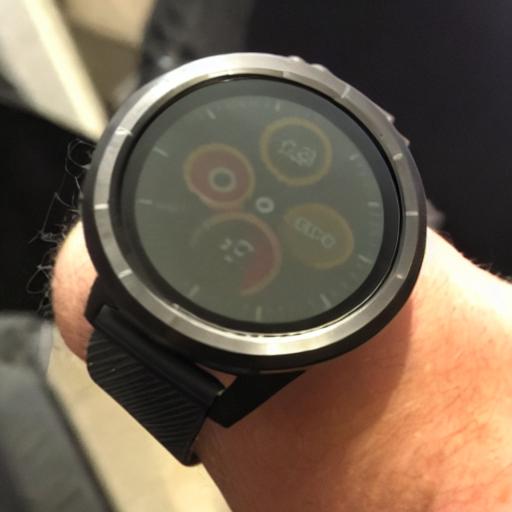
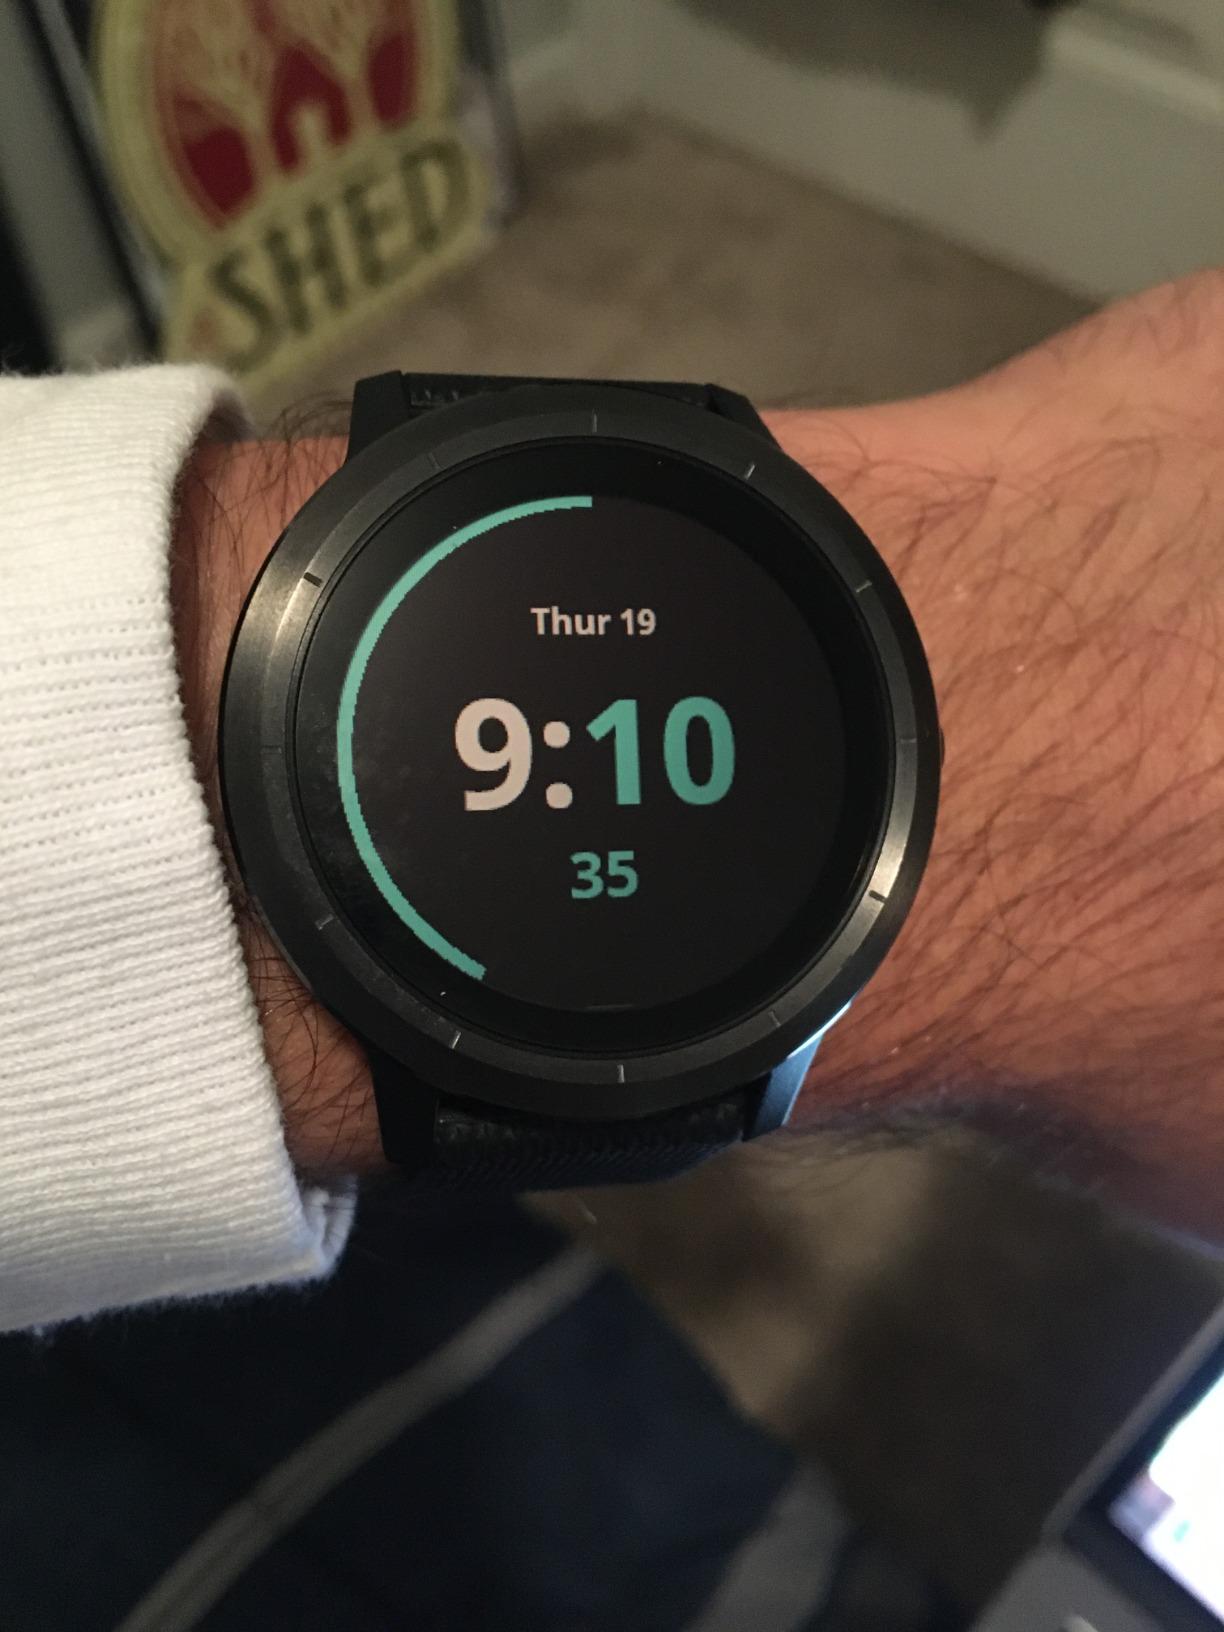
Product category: smartwatch
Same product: no